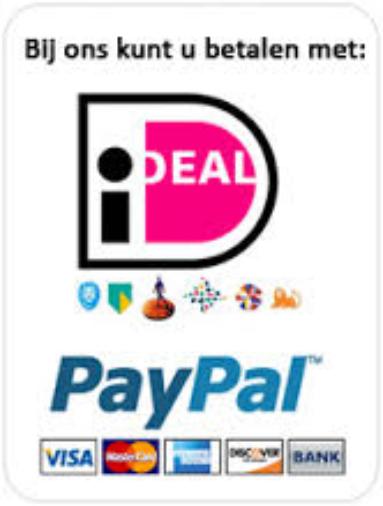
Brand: Ideal
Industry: Others